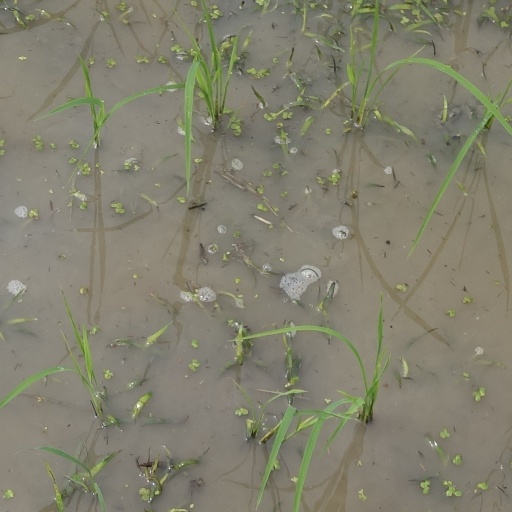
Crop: rice